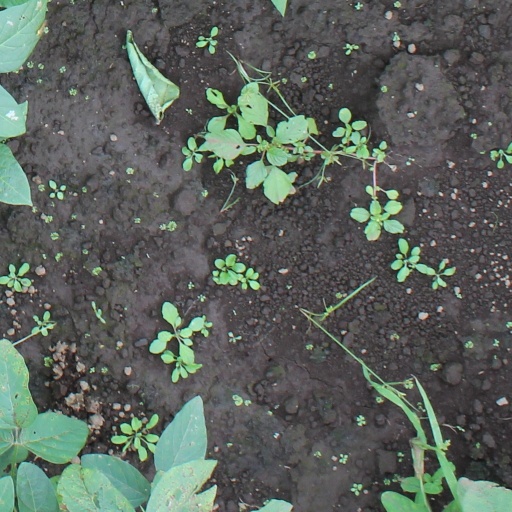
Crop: soybean